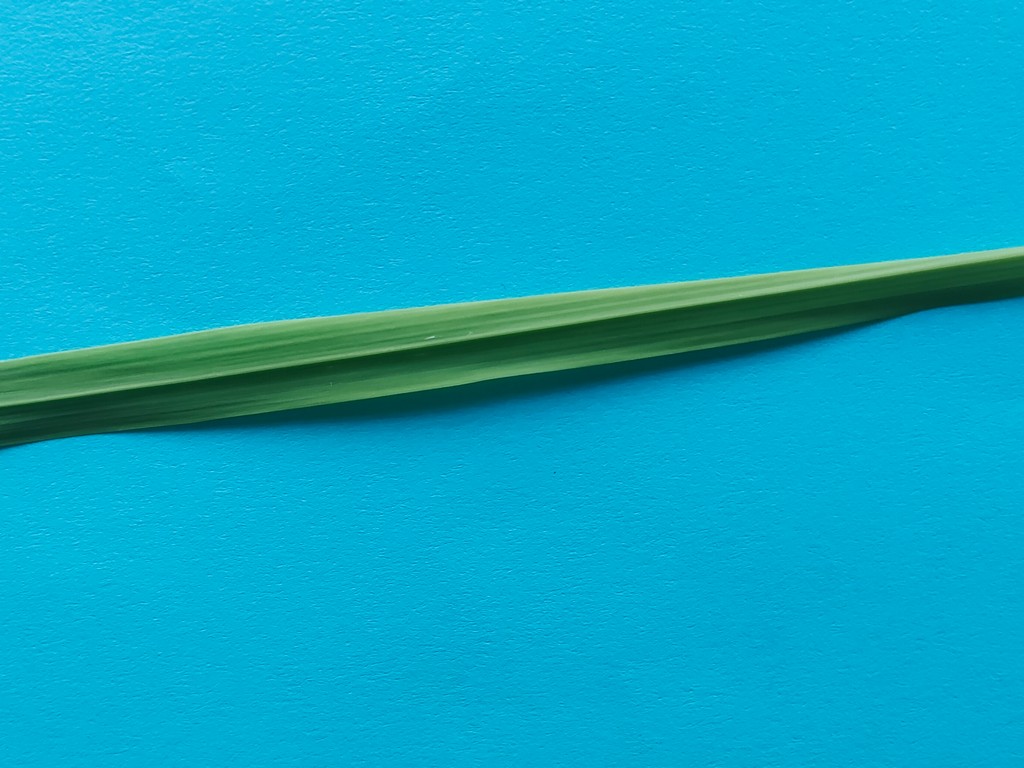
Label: Healthy